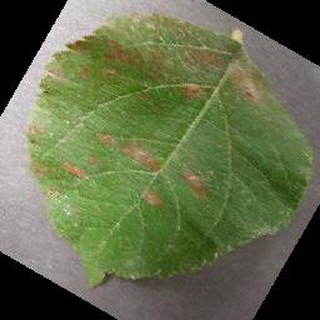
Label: apple_cedar_apple_rust